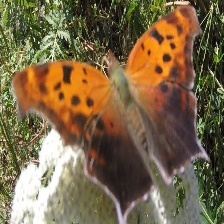
Species: QUESTION MARK
Butterfly family (ImageNet category): admiral